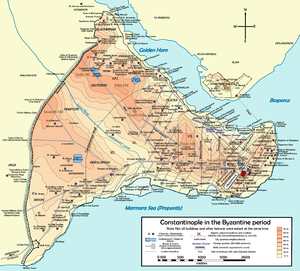
Le Port de Neorion fut un port de Constantinople qui fut en activité de la fondation de la ville au IVᵉ siècle jusqu’à la fin de l’Empire ottoman. Ce fut le premier port bâti lors de la fondation de la capitale par Constantin Iᵉʳ et le second sur la Corne d’Or après le Prophorion, qui avait été le port de l’ancienne Byzance.
Le Port de Prosphorion fut le premier port de ce qui devait devenir Constantinople alors que la ville n’était encore que la colonie grecque de Byzance. Il demeura en activité jusqu’au tournant du premier millénaire. Sa vocation fut essentiellement commerciale, recevant des biens en provenance du Bosphore, de la mer Noire et de l’Asie. Contrairement aux ports situés sur la mer de Marmara, il était bien protégé des vents; toutefois, il était aussi sujet à l’ensablement si bien qu’à l’époque des Paléologues il ne servait plus que de débarcadère lorsque l’empereur se rendait du palais des Blachernes à Hagia Sophia.
La Citerne d’Aspar ou Grande Citerne, connue en turc comme Sultan Selim Çukurbostanı était l’une de quatre citernes à ciel ouvert de l’ancienne Constantinople.
Les murailles de Constantinople sont une série de remparts défensifs qui entourent et protègent la cité de Constantinople depuis sa fondation par Constantin Iᵉʳ comme la nouvelle capitale de l'Empire romain. Au travers de divers ajouts et modifications tout au long de son histoire, elles sont le dernier grand système de fortification de l'Antiquité et l'un des systèmes défensifs les plus complexes et les plus élaborés qui aient existé.
Les bains de Zeuxippe ou de Zeuxippos étaient des thermes romains qui furent construits, selon certains auteurs, à Constantinople entre les années 100 et 200 par l'empereur Septime Sévère au cœur de ce qui allait devenir le quartier impérial de l’Empire byzantin. Ils furent agrandis par l'empereur Constantin Iᵉʳ. Réputés pour les statues de personnages mythologiques ou historiques reliés à la légende troyenne et donc à la fondation de Rome, ils furent détruits par la sédition Nika en 532. Justinien Iᵉʳ ne put cependant reconstituer cette importante collection lorsqu’il fit reconstruire les bains. Au VIIIᵉ siècle, la fréquentation des bains n’étant plus dans les mœurs de l’époque, les bains de Zeuxippe furent convertis: une partie du complexe fut transformé en prison, l’autre partie semble avoir été utilisée comme usine pour la production de soie.
Jean Comnène, dit le Gros, est un noble byzantin qui tente de s'emparer du trône impérial aux dépens d'Alexis III Ange, lors d'un coup d'état à Constantinople le 30 juillet 1201. Cette rébellion engendre une opposition à la dynastie régnante des Anges dans les familles aristocraties rivales autant qu'au sein de la population, déçus de l'incapacité de la dynastie à s'opposer aux adversaires de l'Empire. C'est à ce moment qu'apparaît Jean Comnène, qui devient la figure de proue de la rébellion en raison de ses origines impériales, puisqu'il est un descendant, par sa mère, de l'illustre famille des Comnènes qui a dirigé l'Empire entre 1081 et 1185. Il a, en effet, adopté le patronyme de sa mère, Marie Comnène. Toutefois, le réel leader de la rébellion est probablement l'ambitieux Alexis Doukas. Avec le soutien de la population de la capitale, les rebelles parviennent à s'emparer de la plus grande partie de l'angle sud-est du Grand Palais. La foule se livre alors au pillage et Jean est couronné à Sainte-Sophie.
L’Empire byzantin ou Empire romain d'Orient désigne l'État apparu vers le IVᵉ siècle dans la partie orientale de l'Empire romain, au moment où celui-ci se divise progressivement en deux.
La chute de Constantinople ou prise de Constantinople est un siège historique qui aboutit, le 29 mai 1453, à la prise de la ville par les troupes ottomanes conduites par Mehmed II. Elle marque la disparition de l’Empire romain d'Orient, aussi qualifié d'Empire byzantin, et sa fin définitive en tant qu’entité politique et juridique.
Cyrus ou Kyros de Panopolis est un poète, haut fonctionnaire impérial puis évêque de l'Empire romain d'Orient du Vᵉ siècle. Né vers 400 à Panopolis en Égypte, il rejoint la cour impériale de Théodose II à Constantinople grâce à l'impératrice Eudocie qui apprécie sa poésie. Devenu préfet de Constantinople puis préfet du prétoire d'Orient, il participe activement à la rénovation de la ville et promeut l'utilisation du grec, langue de la majorité de la population dans l'Empire d'Orient, en lieu et place du latin dans l'administration impériale. Accusé de sympathie pour le paganisme à la suite d'intrigues au palais impérial, il est disgracié en 441 puis exilé à Cotyaeum, ville dont il devient évêque. De retour à Constantinople après la mort de Théodose II en 450, il s'implique dans des œuvres de charité et se lie à Daniel le Stylite, avant de mourir vers 470.
La bataille de Constantinople qui se déroule en juin 922 dans les environs de la capitale de l'Empire byzantin, oppose les forces du Premier Empire bulgare aux Byzantins lors de la guerre byzantino-bulgare de 913-927. Au cours de l'été, l'empereur Romain Ier Lécapène envoie des troupes dirigées par Saktikios contrer un raid bulgare visant les environs de Constantinople. Les Byzantins déferlent sur le camp bulgare mais sont vaincus quand ils rencontrent le gros de l'armée bulgare. Au cours de la fuite, Saktikios est mortellement blessé et périt la nuit suivante.
La Mesē était la principale artère de Constantinople. Partant du Milion, point de départ de toutes les routes de l’empire, elle se dirigeait vers l’ouest en traversant les forums de Constantin et de Théodose avant d’arriver au Philadelphion, où elle se divisait en deux. Une branche au sud allait vers la porte d’Or, début de la via Egnatia, l’autre, au nord, vers la porte de Charisius. Centre d’une intense activité commerciale, la Mesē était également bordée de nombreuses églises et était utilisée lors des grandes processions marquant la vie de l’empire.
Le forum de Théodose, à l'origine Forum Tauri, est une ancienne place publique de Constantinople, au centre de la ville, aujourd'hui Beyazıt Meydanı.
Andronic Iᵉʳ Comnène, né vers 1118 et tué le 12 septembre 1185, est un empereur byzantin de septembre 1183 à sa mort. Fils du sébastocrate Isaac Comnène et petit-fils d'Alexis Iᵉʳ Comnène, il arrive tardivement sur le trône, alors qu'il est âgé de plus de soixante ans. Auparavant, sa vie est parsemée d'événements chaotiques. Il s'oppose à plusieurs reprises à son cousin, l'empereur Manuel Iᵉʳ Comnène, qui est contraint de l'emprisonner quand Andronic ne s'enfuit pas parmi les différents États voisins de l'Empire byzantin.
L’Amastrianum était une place publique de la cité de Constantinople, aujourd’hui Istanbul. Important marché aux chevaux, utilisée également pour les mutilations publiques et les exécutions, elle disparut complètement après la chute de l’Empire byzantin.
Les Manganes étaient l’un des quartiers de Constantinople à l’époque byzantine. Situé à l’extrémité est de la péninsule sur laquelle est bâtie la ville, ce quartier abritait un palais impérial, un arsenal, une école de droit et divers églises et établissements charitables.
La Citerne d’Aetius, connue depuis la période ottomane sous le nom de Çukurbostan et depuis 1928 comme Karagümrük stadyumu ou Vefa stadyumu, était l’une de quatre citernes à ciel ouvert de l’ancienne Constantinople. Elle est maintenant transformée en stade de football.
Le Forum de Constantin était une place publique importante au centre de l’ancienne Constantinople. Au milieu de la place se trouvait la colonne de Constantin qui existe encore, bien que la statue originelle qui la couronnait ait disparu de même que la croix qui la remplaça sous l’empereur Manuel Iᵉʳ Rangabé.
Le port d’Éleuthérios connu par la suite comme port de Théodose était pendant la période byzantine un port important de Constantinople situé à l’embouchure de la rivière Lykos sur la mer de Marmara. Toutefois, il s’est progressivement ensablé au cours des siècles, si bien qu’au XIIᵉ siècle, il avait déjà été pratiquement remplacé par de vastes jardins.
Le Forum d’Arcadius fut construit sous l’empereur Arcadius dans la XIIᵉ région de Constantinople, aujourd’hui Istanbul. Il fut converti en bazar pendant la période ottomane. Il n’en subsiste aujourd’hui qu’une partie de l’escalier en spirale à l’intérieur de la colonne d’Arcadius qui se trouvait au centre du forum.
Le siège de Constantinople en 1260 est une tentative infructueuse de l'Empire de Nicée de reprendre la ville de Constantinople aux mains de l'Empire latin de Constantinople depuis 1204. La prise de la ville aurait permis de rétablir l'Empire byzantin.
L’Exakionion ou Exokionion était un quartier de Constantinople pendant l’Empire byzantin. Son emplacement exact et ses limites varient considérablement selon les sources.
Le palais Placidia était la résidence officielle de l’apocrisiarius papal auprès du patriarche de Constantinople. Il servait également de résidence au pape lorsque celui-ci faisait un séjour à Constantinople. L’apocrisiaire exerçait également une grande influence sur la conduite des communications officielles et non officielles entre le pape et l’empereur.
Fatih est l'un des 39 districts de la ville d'Istanbul, en Turquie.
Le Forum du Bœuf était l’un des quatre forums de Constantinople situés sur la Mesē entre le Milion et le Mur de Constantin. Utilisé comme place publique pour les exécutions et tortures, il n’existait plus à la fin de l’Empire byzantin.
La prison dite d'Anemas est un imposant édifice byzantin faisant partie des murs de la cité de Constantinople. Son nom fait référence à Michel Anemas, général byzantin qui se souleva sans succès contre l'empereur Alexis Ier Comnène et qui fut la première personne emprisonnée dans ce bâtiment. Dans les derniers siècles de l’empire, quatre empereurs y seront emprisonnés : Andronic Comnène, Andronic IV Paléologue, Jean V Paléologue et le futur empereur Manuel II.
La Citerne de Mocius ou Citerne de Saint-Mocius, connue en turc sous le nom de Altımermer Çukurbostanı, était la plus grande des quatre citernes à ciel ouvert de l’ancienne Constantinople.
Philadelphion était le nom donné à Constantinople à une place publique située sur la Mesē, là où celle-ci se séparait en deux tronçons, l’un allant vers le nord, l’autre vers le sud. Cette place était considérée comme le centre géographique de la Constantinople byzantine. Entre autres statues célèbres, on y retrouvait celle des quatre tétrarques, aujourd’hui à Saint-Marc de Venise.
L’économie byzantine prit rapidement son essor après la fondation de Constantinople en 330, laquelle devint rapidement la plaque tournante du commerce en Méditerranée au VIᵉ siècle. L’Empire byzantin étendait alors ses ramifications en Eurasie et en Afrique du Nord. Cette croissance devait être freinée par l’extension des conquêtes arabes à partir du VIIᵉ siècle lesquelles résultèrent en une période de déclin et de stagnation lorsque Byzance perdit ses territoires d’Asie. Les réformes de Constantin V devaient marquer le début d’un renouveau qui se maintiendra jusqu’à la conquête par les Latins de la quatrième croisade en 1204. Pendant cette période qui constitua l’âge d’or de son économie l’empire byzantin projeta une image de luxe qui faisait l’envie des voyageurs étrangers en visite ou en mission dans la capitale. Après l’éphémère Empire latin et la restauration de l’empire par Michel VIII Paléologue on assista à une tentative de restauration de l’économie qui ne put se matérialiser, Byzance ne contrôlant plus les forces économiques à l’œuvre tant à l’intérieur qu’à l’extérieur de l’empire.
Thomas le Slave est un chef militaire byzantin du IXᵉ siècle particulièrement connu pour avoir mené une révolte de grande envergure contre l'empereur byzantin Michel II.
Le Kontoskalion, aussi connu sous le nom de Port de Julien, Nouveau Port, ou Port de Sophia, fut l’un des ports de Constantinople situé sur la mer de Marmara qui fut en activité du VIᵉ siècle jusqu’au début de l’ère ottomane après quoi il fut connu sous le nom de « Port des Galères ». D’abord servant exclusivement à l’approvisionnement du sud de la cité, le port abrita à partir de la fin du VIᵉ siècle la flotte de guerre. S’y ajoutèrent bientôt un arsenal et une armurerie. Il conserva ce rôle défensif dans les premières années de l’époque ottomane; toutefois la construction d’une nouvelle armurerie sur la Corne d’Or, mieux abritée des vents du sud-ouest, lui firent perdre cette fonction et il fut progressivement abandonné. Les sources, qui s’y réfèrent sous différents noms, sont souvent contradictoires.
L’aqueduc de Valens est un aqueduc romain, principale source d’approvisionnement en eau de Constantinople. Complété sous l’empereur Valens vers la fin du IVᵉ siècle, il fut utilisé tant par les Byzantins que par les Ottomans et demeure aujourd’hui l’un des monuments emblématiques de la ville.
La colonne de Constantin, aussi appelée « colonne de porphyre » ou « colonne brulée » est une colonne commémorative érigée en 328 sur ordre de l’empereur Constantin Iᵉʳ. Elle est formée de futs de marbre de porphyre reliés entre eux par des cercles de métal. Elle commémore la fondation de Constantinople comme « Nouvelle Rome » et capitale de l’Empire romain. Sur la colonne se trouvait à l’origine une statue de Constantin le Grand représenté comme le dieu soleil; après que la statue ait été renversée lors d’une tempête en 1106, elle fut remplacée sous l’empereur Manuel Iᵉʳ par un bloc supportant une croix.
La Notitia Urbis Constantinopolitanae est un registre semblant se baser sur des sources officielles des régions administratives de l’ancienne Constantinople, donnant une liste de ses monuments et édifices civils et religieux ainsi que des fonctionnaires existant vers le milieu du Vᵉ siècle sous le règne de l’empereur Théodose II. Ce genre de « registre des régions » était assez fréquent à l’époque et on en trouve pour différentes villes dont Rome.
Le monastère de la Panaghia Hodēgētria, aussi connu sous le nom de monastère des Hodèges à Constantinople fut fondé, selon une tradition par sainte Pulchérie, fille de l’empereur Arcadius. Le monastère était l’une des trois fondations dédiées à la Vierge vénérée sous ce nom avec l’église des Blachernes et celle de Chalkoprateia.
Orkhan ou Orkhan Çelebi, né vers 1412 et mort le 29 mai 1453 est un membre de la famille du sultanat ottoman. C'est le petit-fils de Suleyman Bey, l'un des fils de Bayezid Iᵉʳ qui à la suite de la défaite de celui-ci à la bataille d'Ankara, avait pris la direction des terres européennes de l'Empire ottoman, mais avait fini par être tué au cours des guerres civiles l'opposant à ses frères.
Constantinople fut, de sa fondation par Constantin Iᵉʳ en 330 sur le site de l’ancienne Byzance jusqu’à sa chute en 1453, la capitale de l’Empire romain d’Orient. Elle devint par la suite la capitale de l’Empire ottoman jusqu’en 1923, alors que la capitale de la nouvelle république de Turquie fut transférée à Ankara. En 1930 son nom fut modifié en celui d’Istanbul, nom que portait déjà le cœur historique de la ville. Sous ce nom, elle compte maintenant plus de 15 millions d’habitants et demeure le siège du patriarcat de Constantinople, seul vestige de l’Empire byzantin.
Eminönü est un quartier ancien d'Istanbul en Turquie, aujourd'hui un quartier du district de Fatih. C'est le cœur de la ville fortifiée de Constantinople, le centre d'un site historique d'une incroyable richesse. Eminönü se situe en effet à l'endroit où la capitale byzantine a été construite.